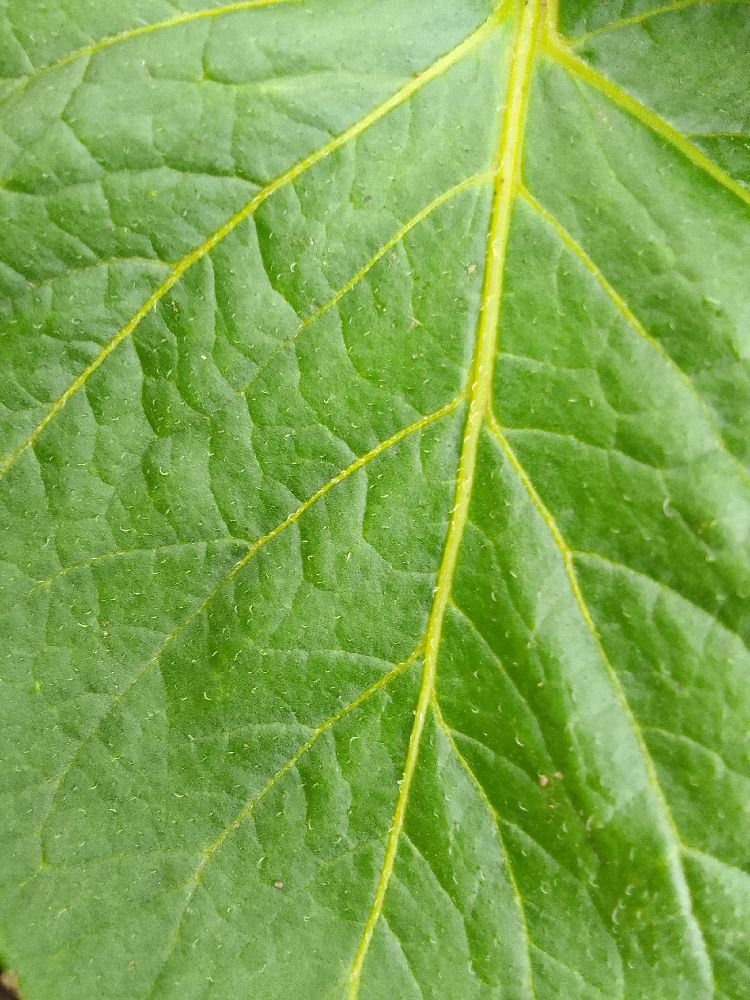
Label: Healthy